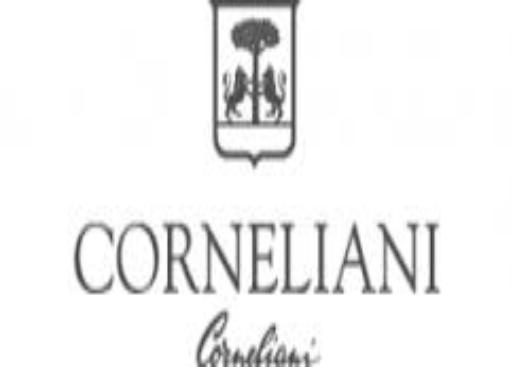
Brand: corneliani
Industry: Clothes